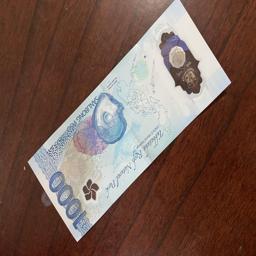
Label: 1000_New_Back